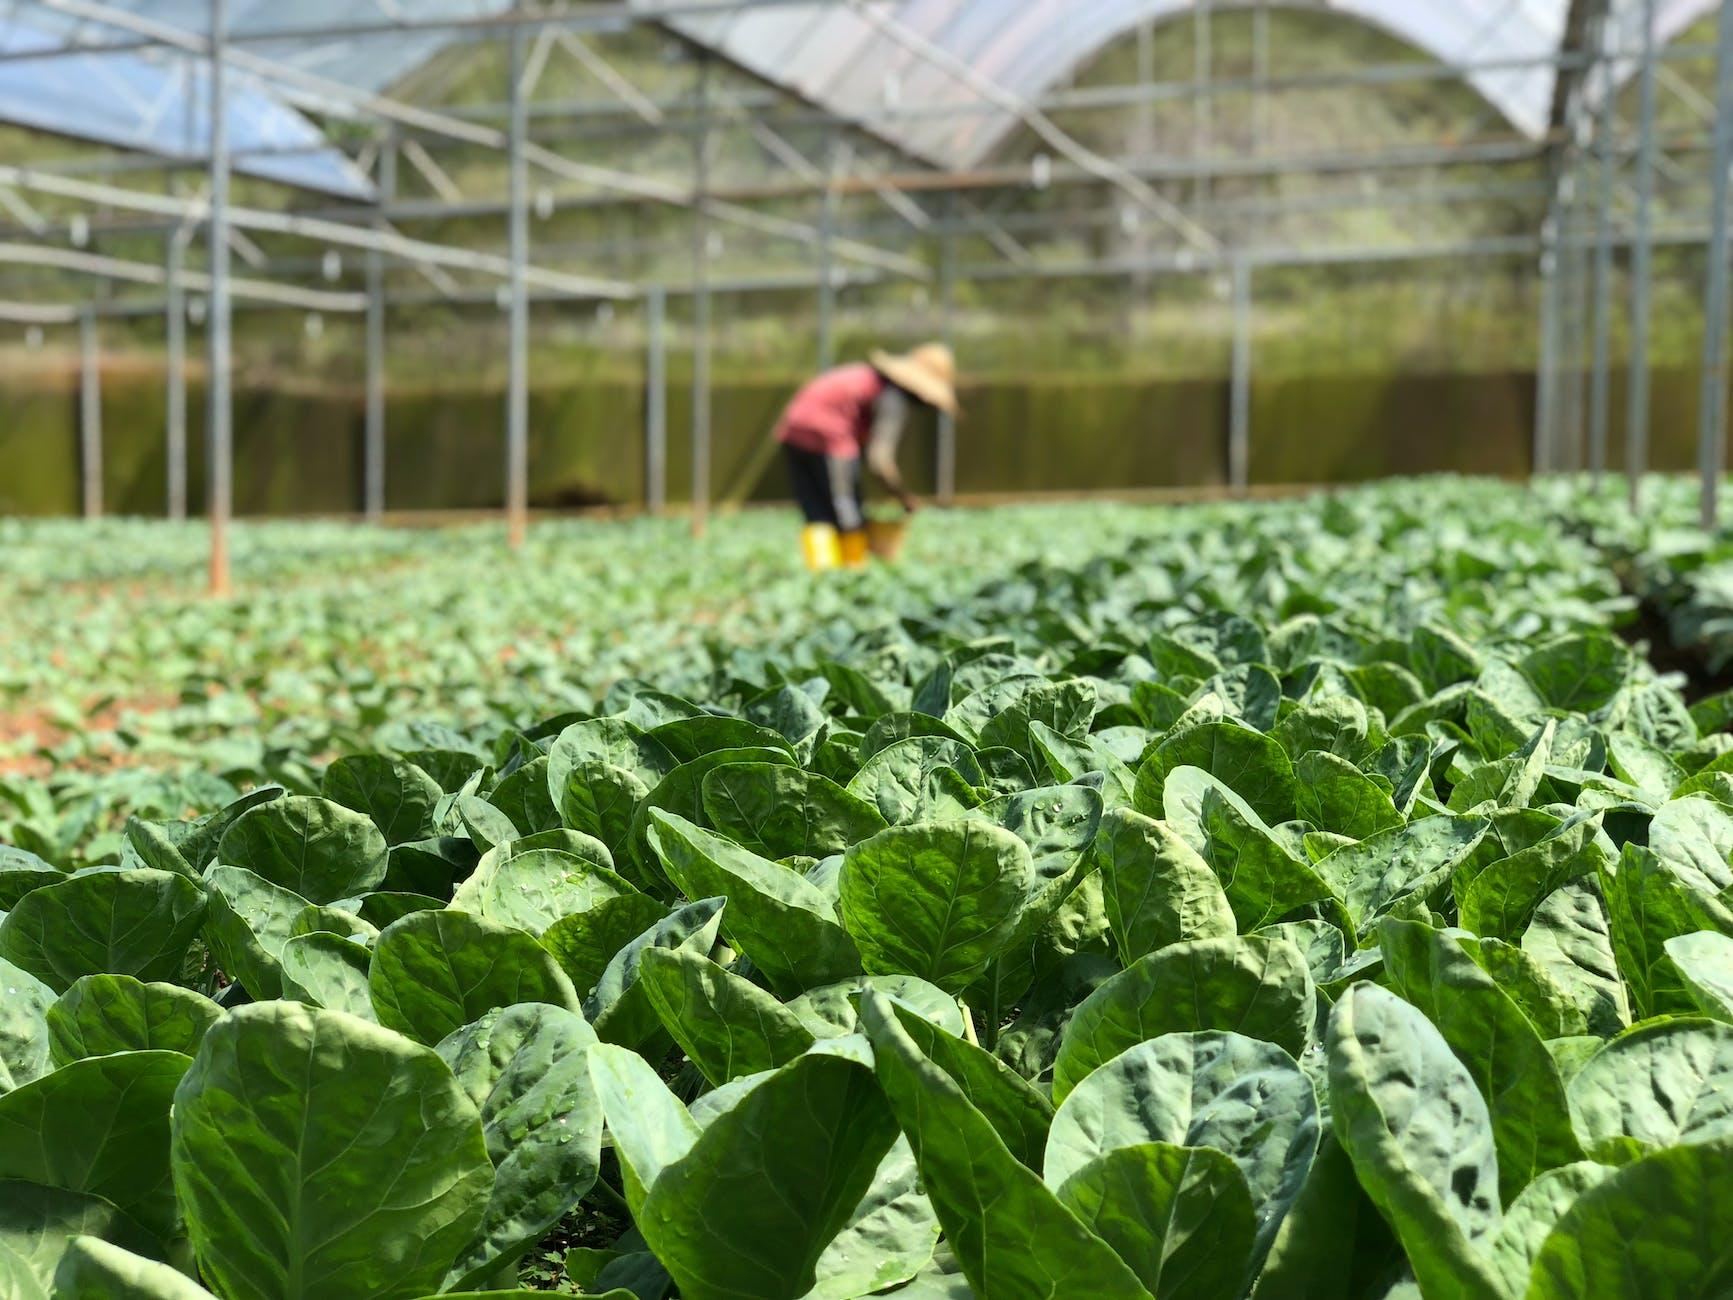
Sehemu ya shamba kubwa linalo milikiwa na kampuni inayo jihusisha na kilimo cha kibiashara ikiwa tayari kuna mimea inayo anza kustawi na kunawili vizuri yenye rangi ya kijani kibichi, mimea hiyo inatarajiwa kukua vizuri na kuleta mazao yaliyo kuwa bora na yenye afya ili kuipatia faida iliyo kubwa kabisa kampuni hii.